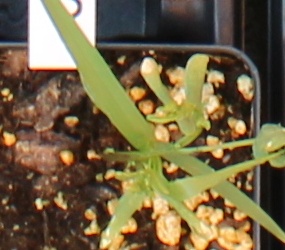
Label: Lentil